Fierrabras (opera)

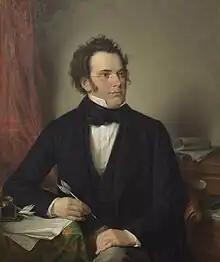
Franz Schubert

Fierrabras, 796, is a three-act German opera with spoken dialogue written by the composer Franz Schubert in 1823, to a libretto by Joseph Kupelwieser, the general manager of the Theater am Kärntnertor (Vienna's Court Opera Theatre). Like "Alfonso und Estrella" (1822), it marks Schubert's attempt to compose a grand Romantic opera in German, departing from the Singspiel tradition. It had to wait until 1897 for a (relatively) complete performance.